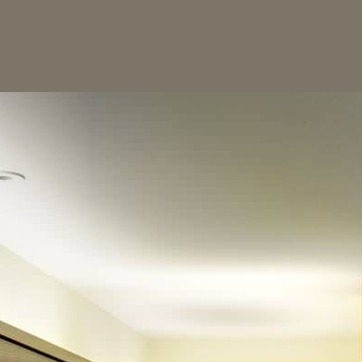
Material: painted